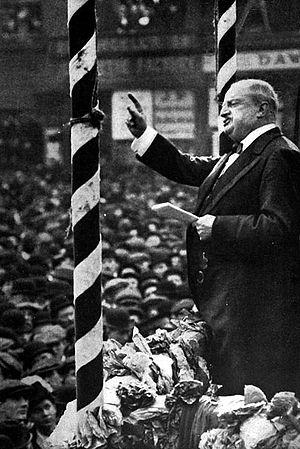
John Edward Redmond, né le 1ᵉʳ septembre 1856 dans le comté de Wexford en Irlande et mort le 6 mars 1918 à Londres, est un homme politique britannique. Chef du Parti parlementaire irlandais de 1900 jusqu'à sa mort, il fait campagne pour la Home Rule, l'autonomie de l'Irlande au sein du Royaume-Uni, et est une figure majeure de la vie politique britannique au début du XXᵉ siècle. Militant pour l'autonomie irlandaise par la voie pacifique et parlementaire, il obtient du Parlement britannique l'octroi de la Home Rule en 1914, mais est dépassé en 1916 par les nationalistes radicaux qui optent pour une guerre d'indépendance.